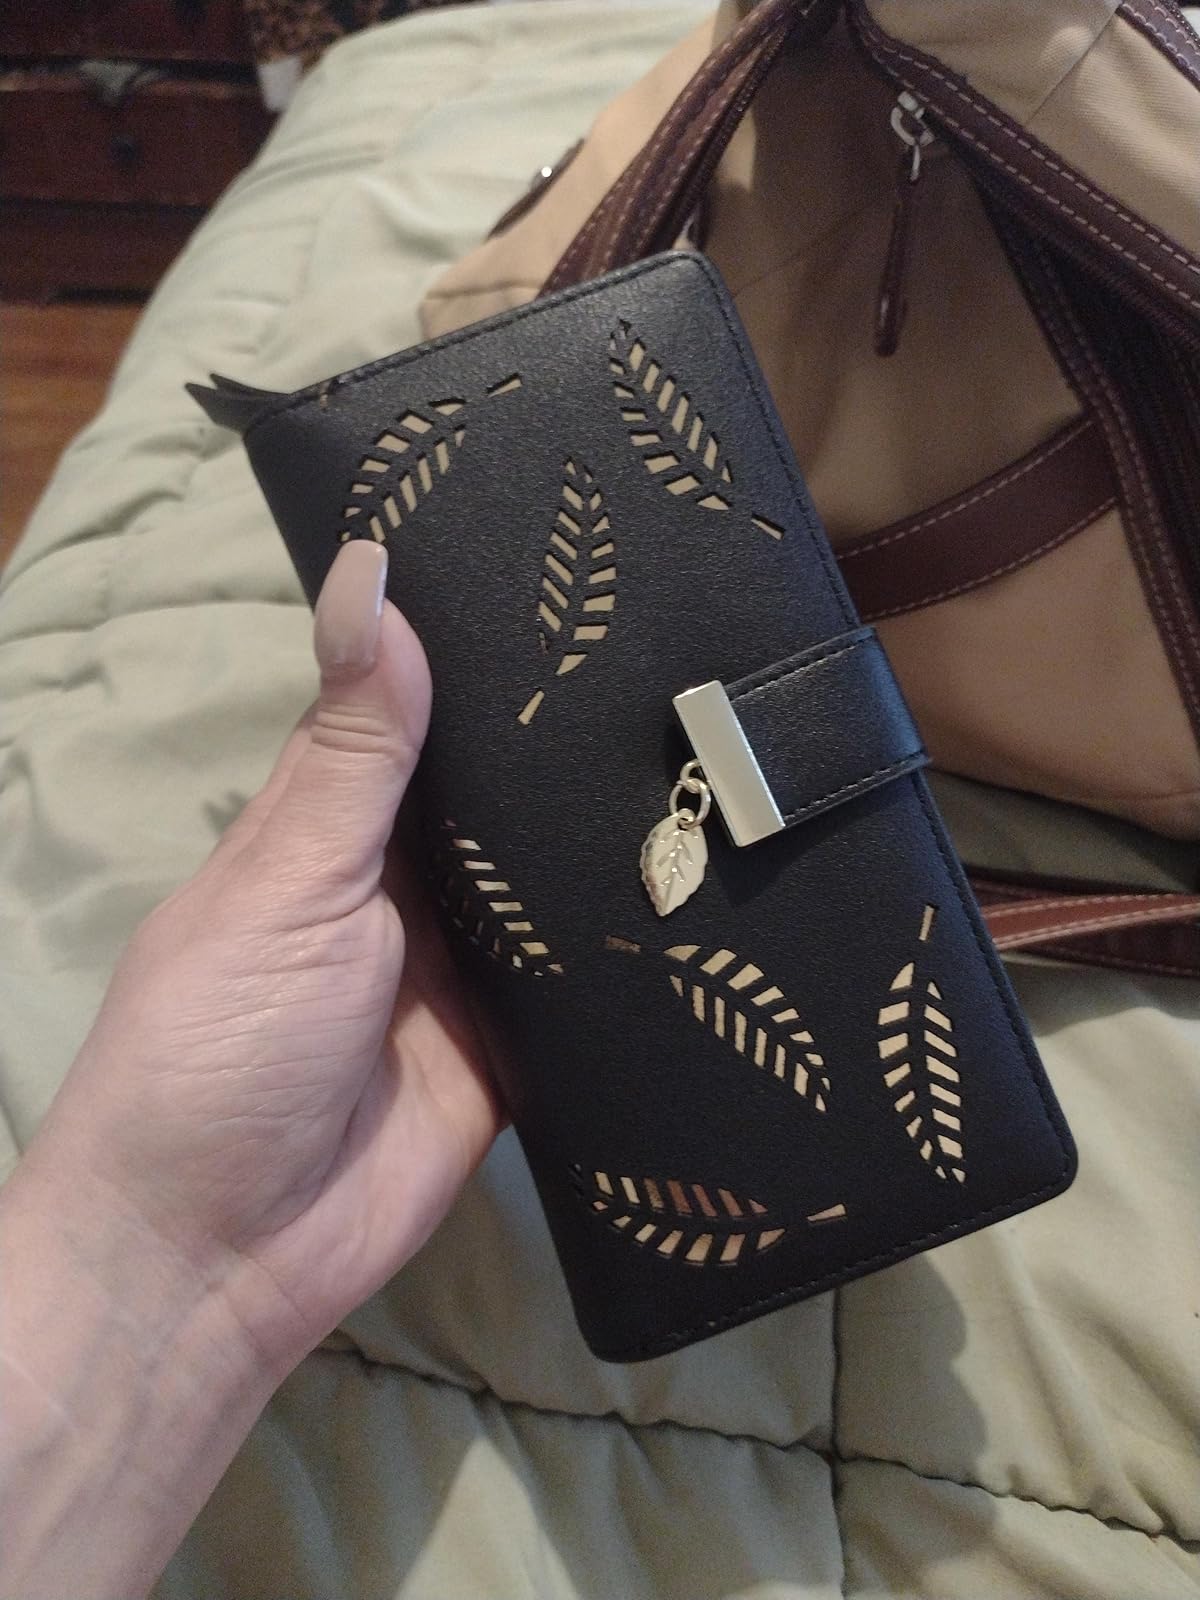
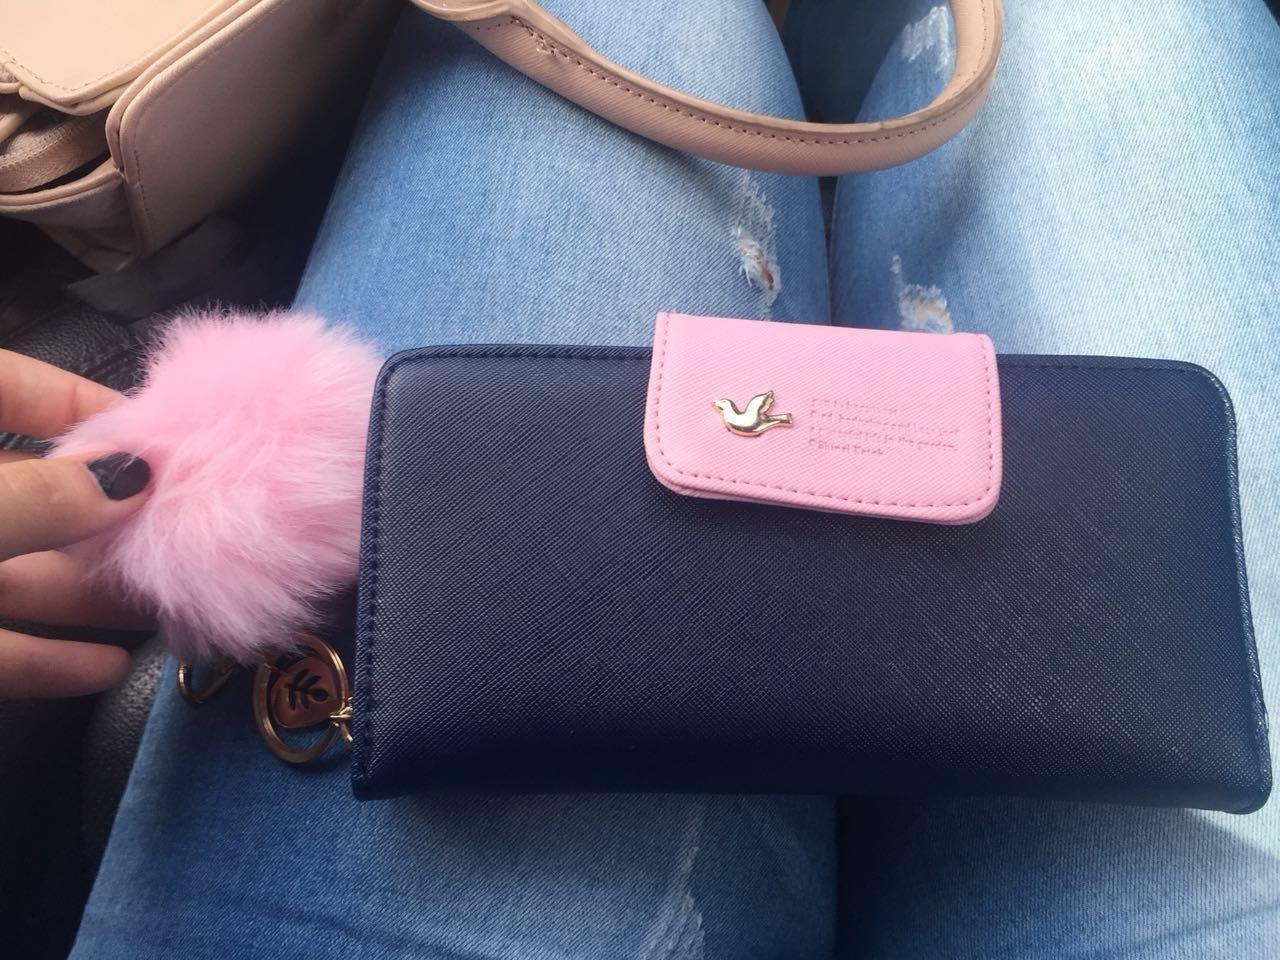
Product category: accessories_handbag
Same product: no